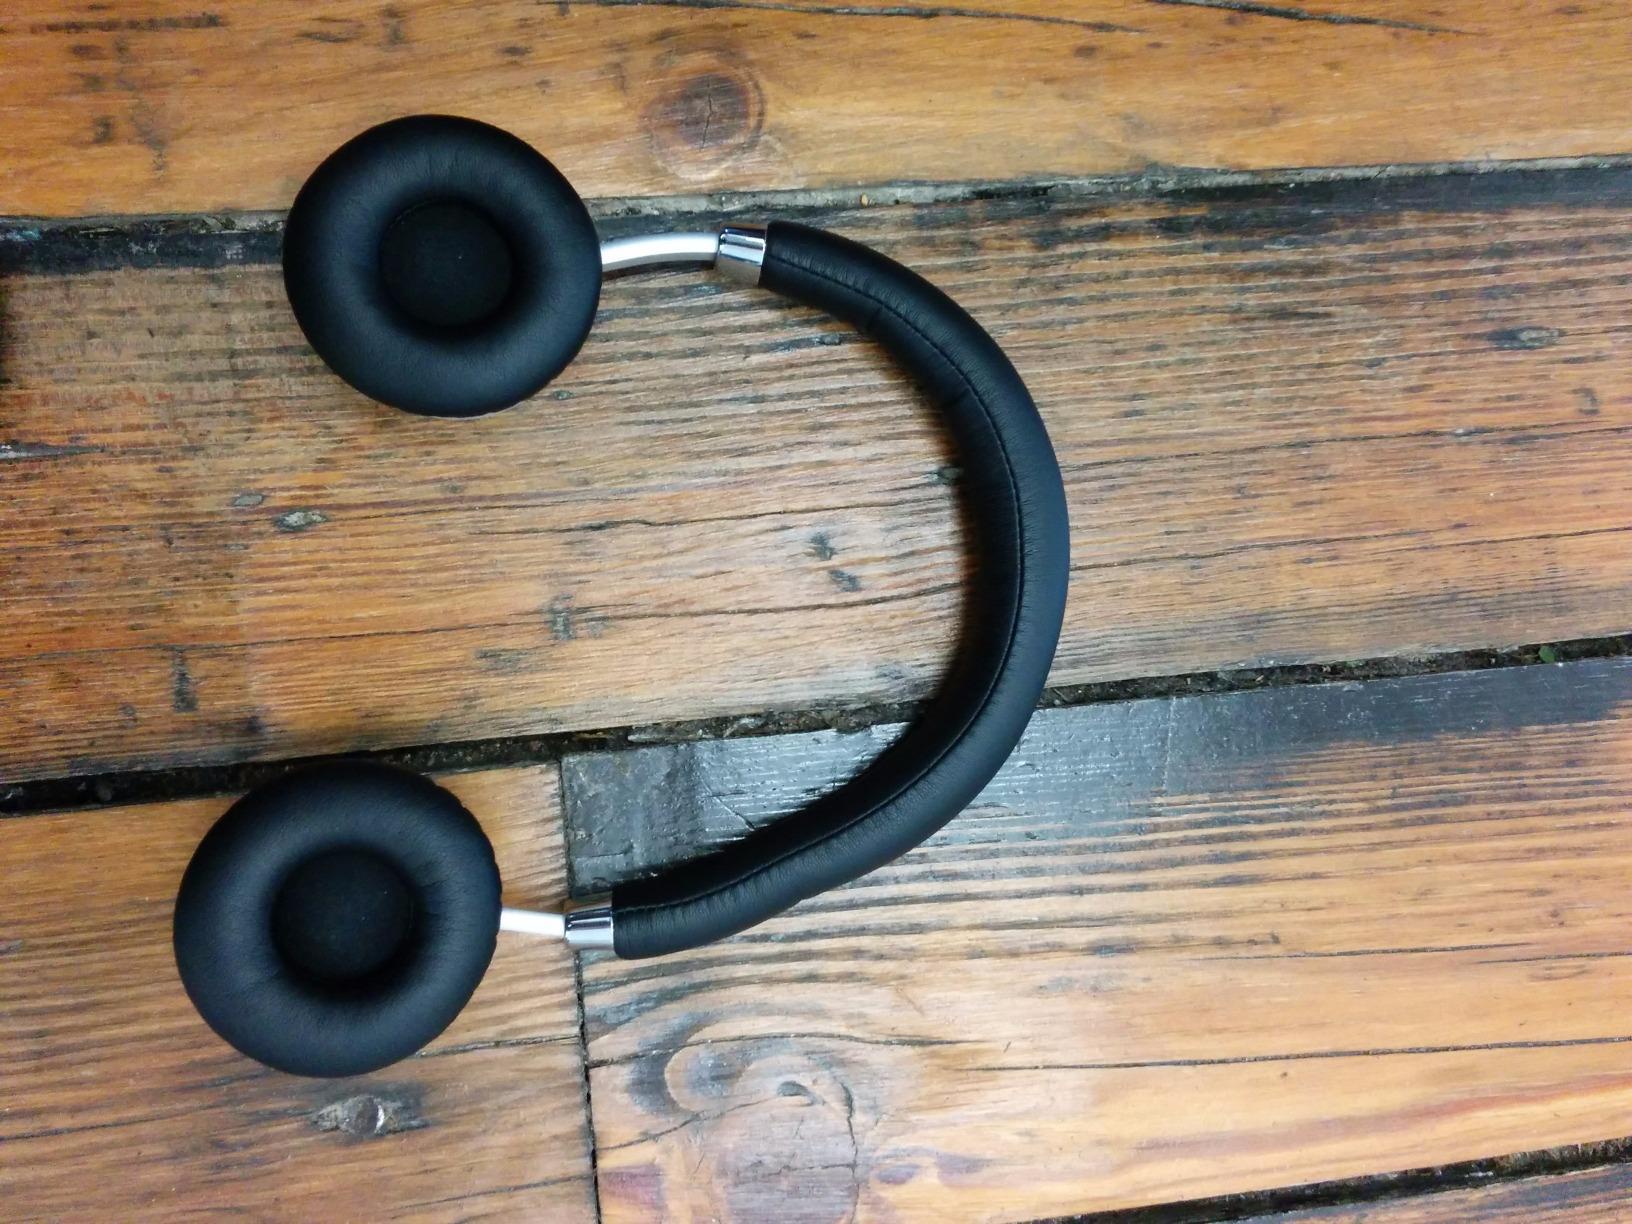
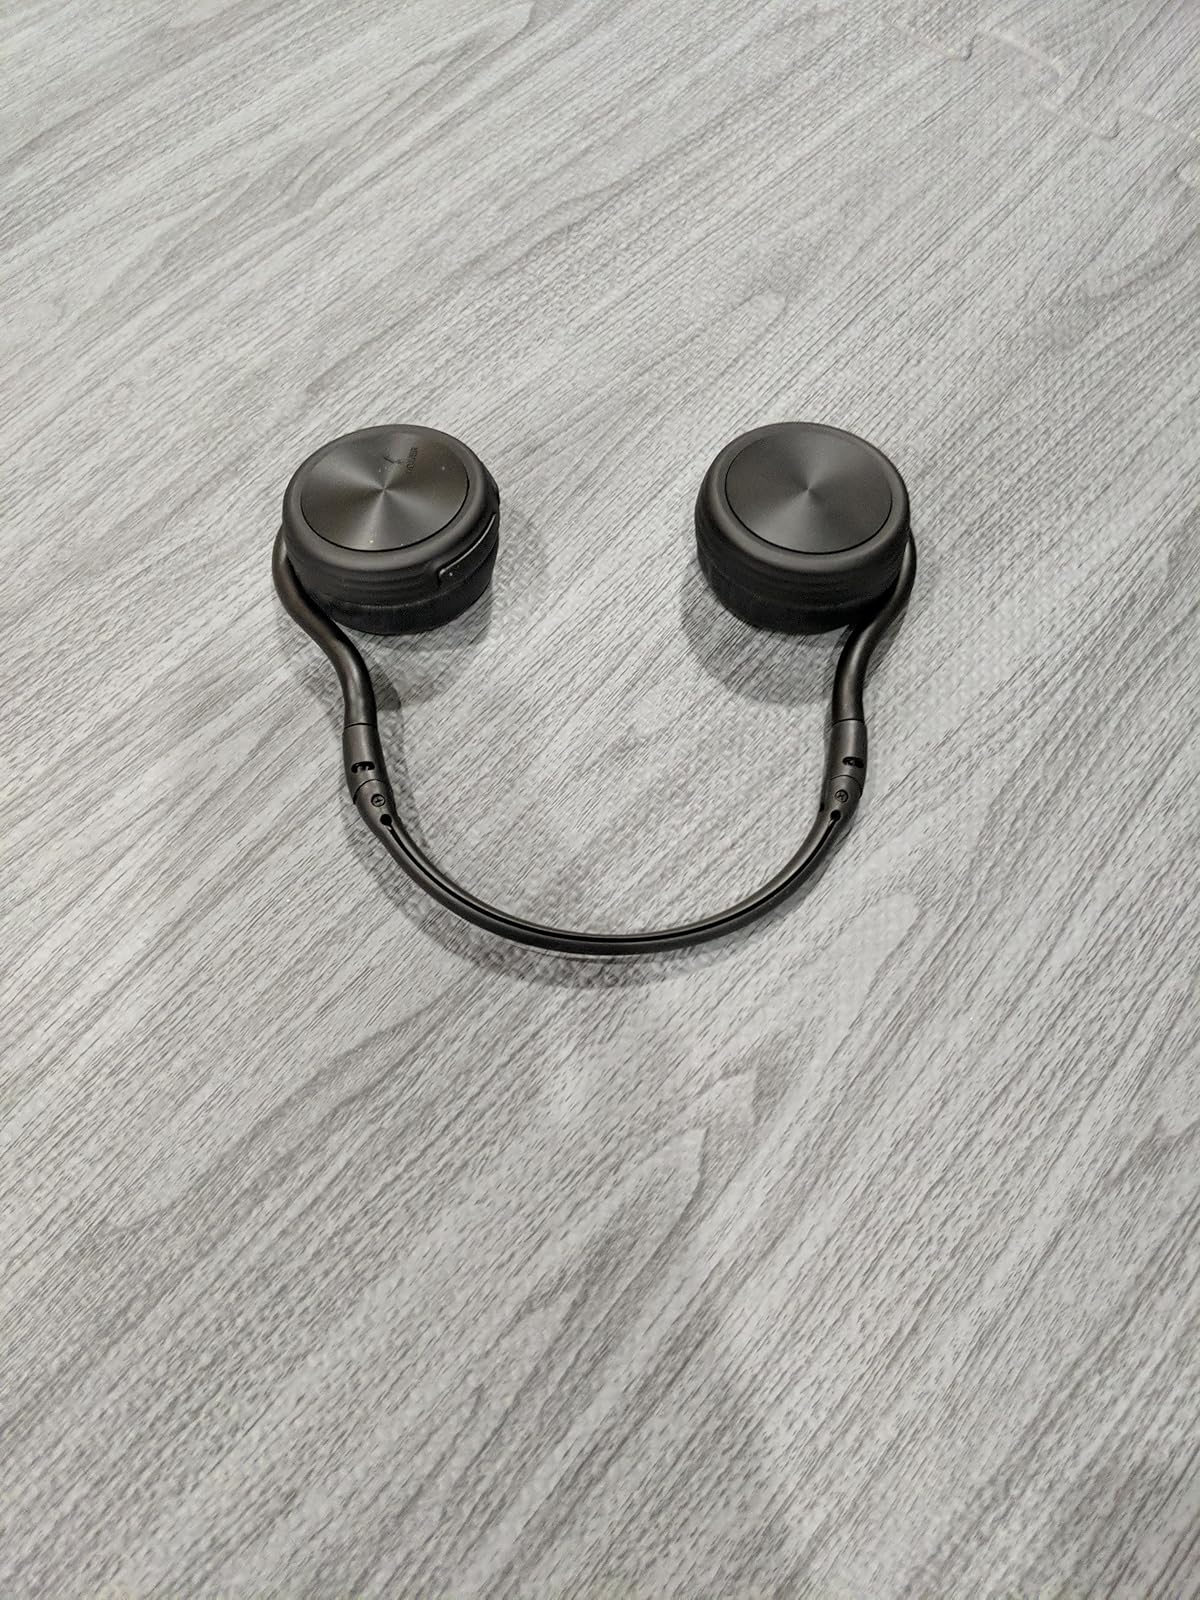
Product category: headphones
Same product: no